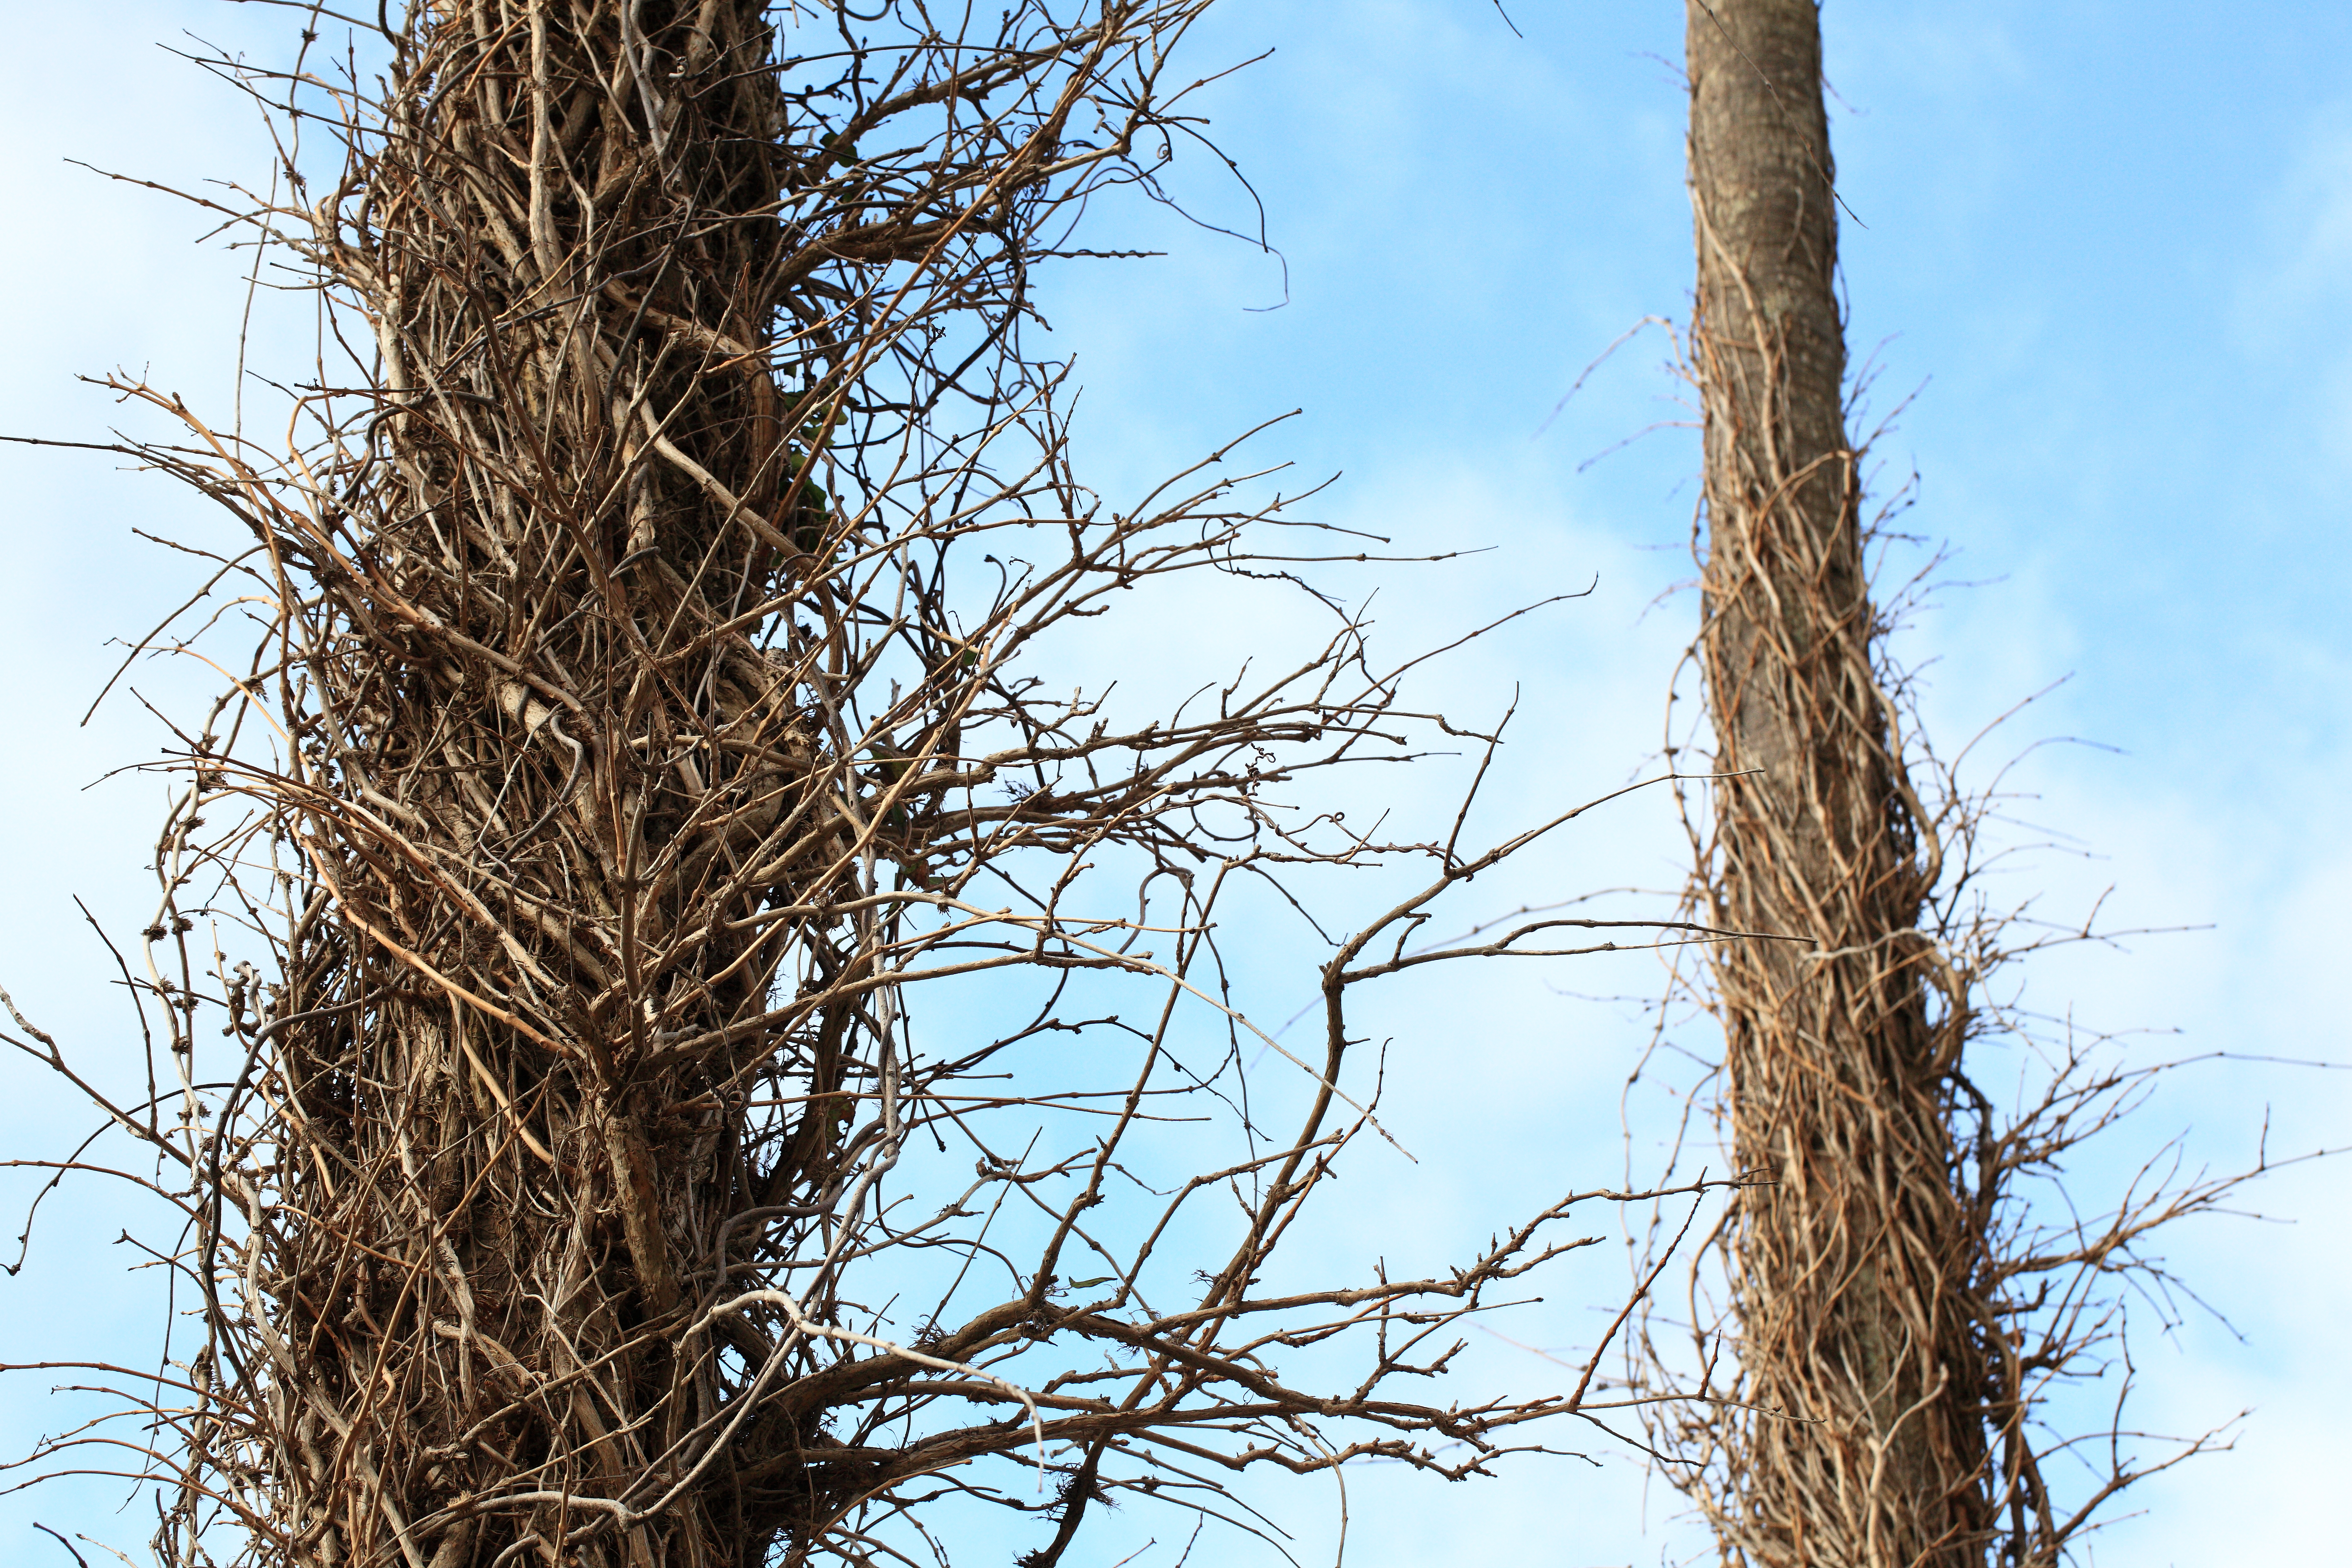
tree, grass, branch, bird, plant, high, agriculture, fauna, twig, bird nest, 5d, hires, nest, markii, hi, res, resolution, grass family